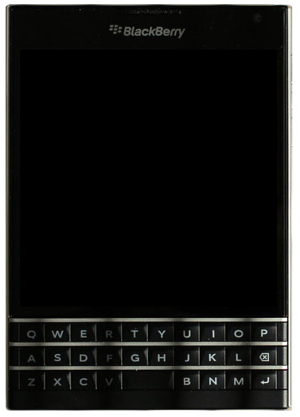
Le BlackBerry Passport est un smartphone développé par BlackBerry Limited. Présenté officiellement le 24 octobre 2014, le Passport est inspiré de son homonyme et intègre des fonctionnalités conçues pour rendre le périphérique attrayant pour les professionnels en entreprise, telles qu'un écran de forme carrée unique mesurant 4,5 pouces de diagonale, un clavier physique compact doté de touches tactiles, et la dernière version du système d'exploitation BlackBerry 10.